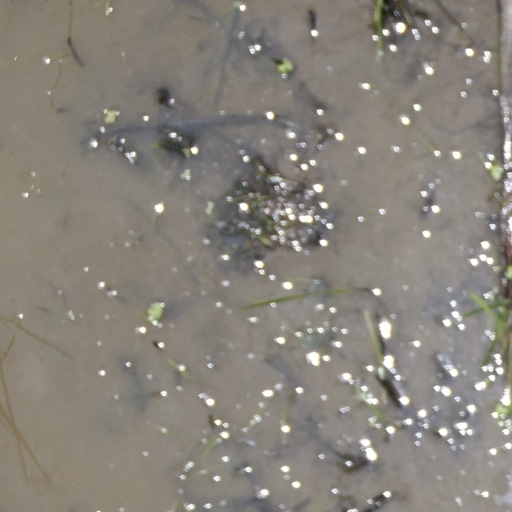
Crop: rice